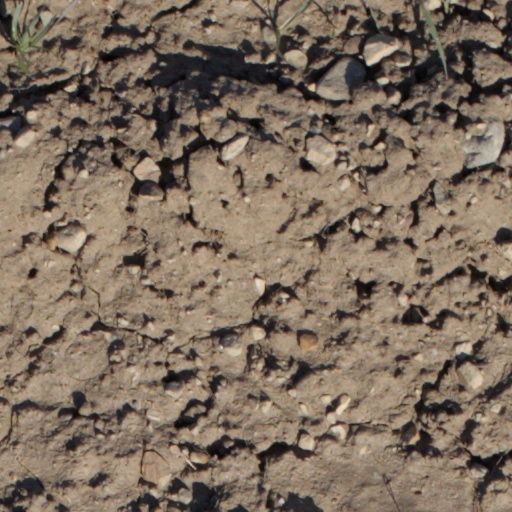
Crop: wheat